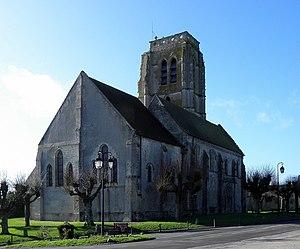
Église de l'Assomption de la Vierge de May-en-Multien (77). Chevet et flanc nord.
May-en-Multien est une commune française située dans le département de Seine-et-Marne en région Île-de-France.